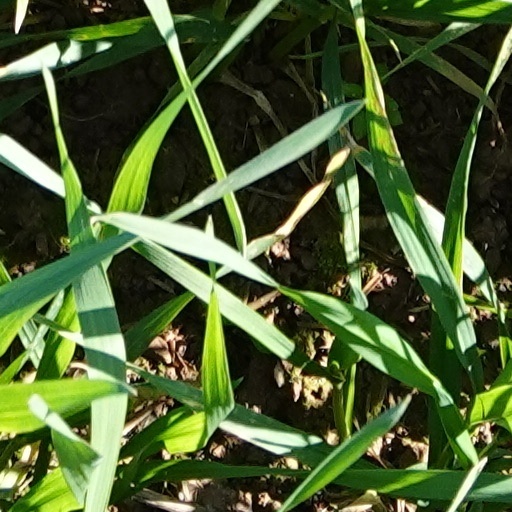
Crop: wheat